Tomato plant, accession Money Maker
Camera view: tilt-top (135 deg); turntable rotation: 60 degrees
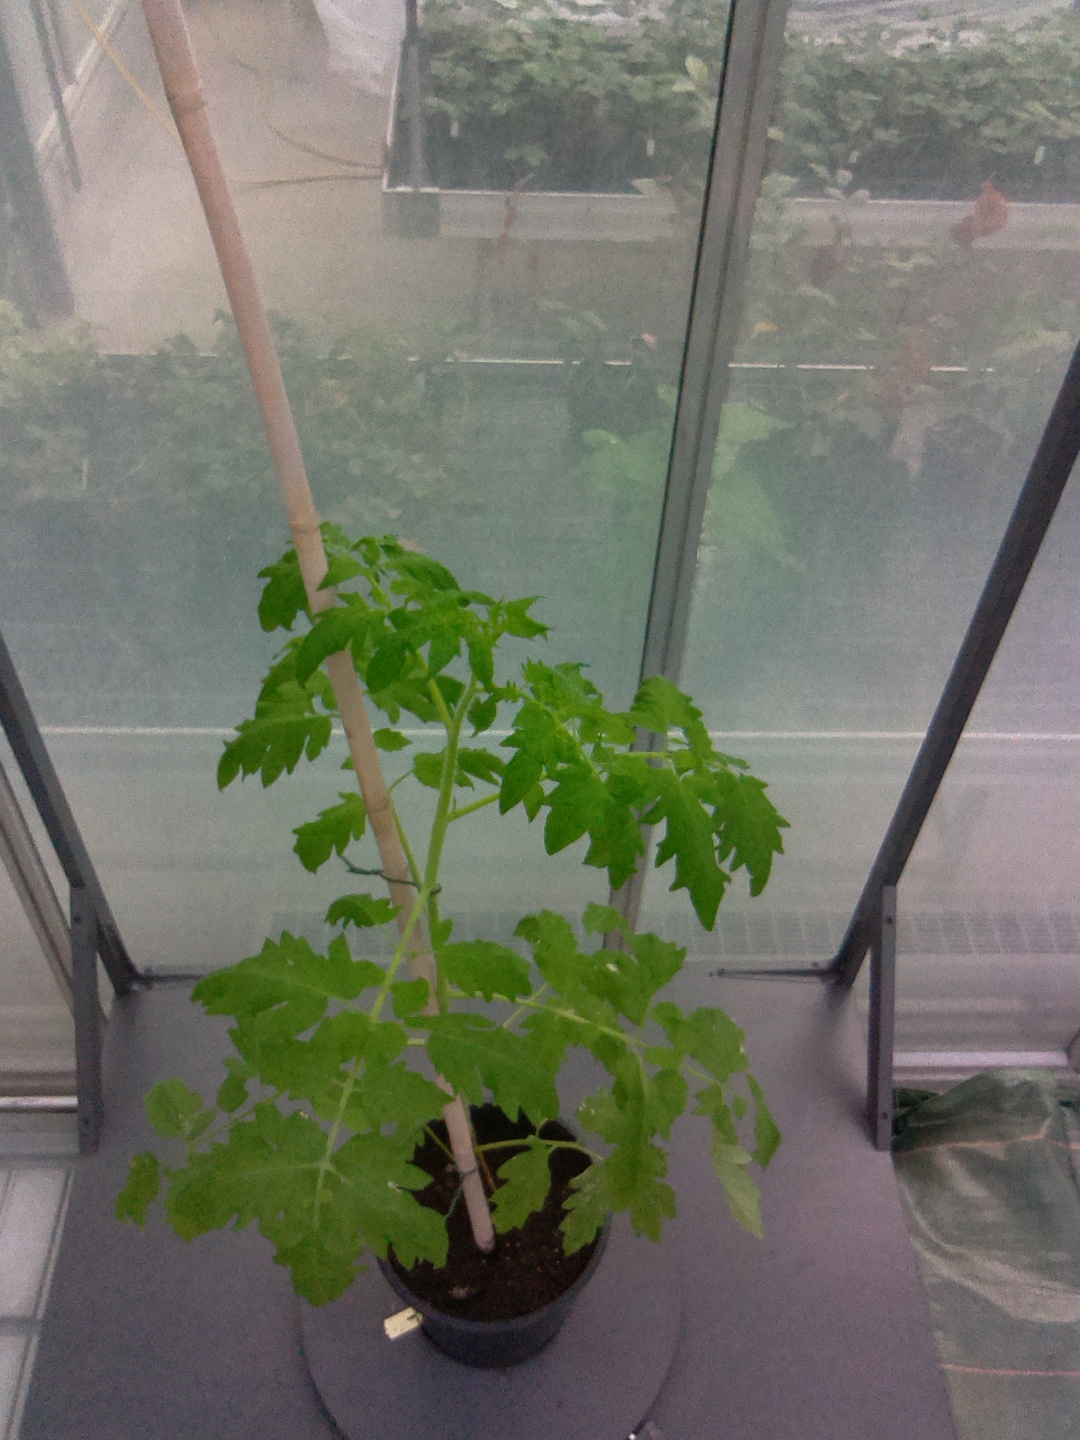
BBCH growth stage 52: 2 inflorescences visible